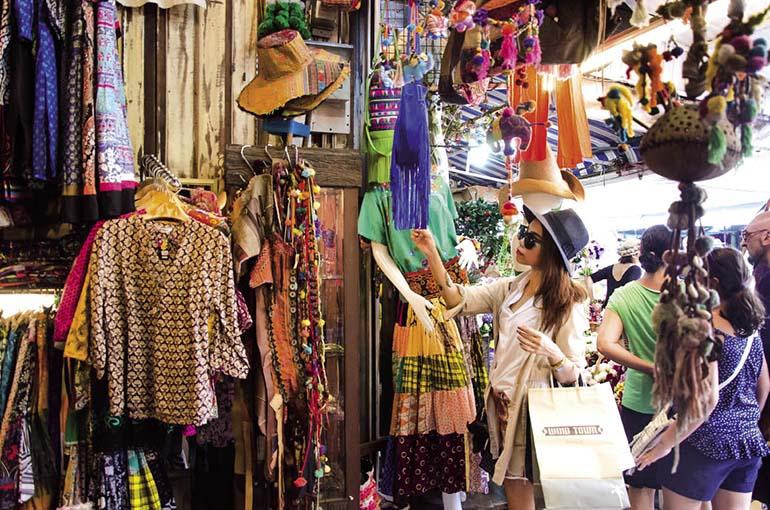
không có người nào đang lựa quần áo chung với người phụ nữ đội nón đen